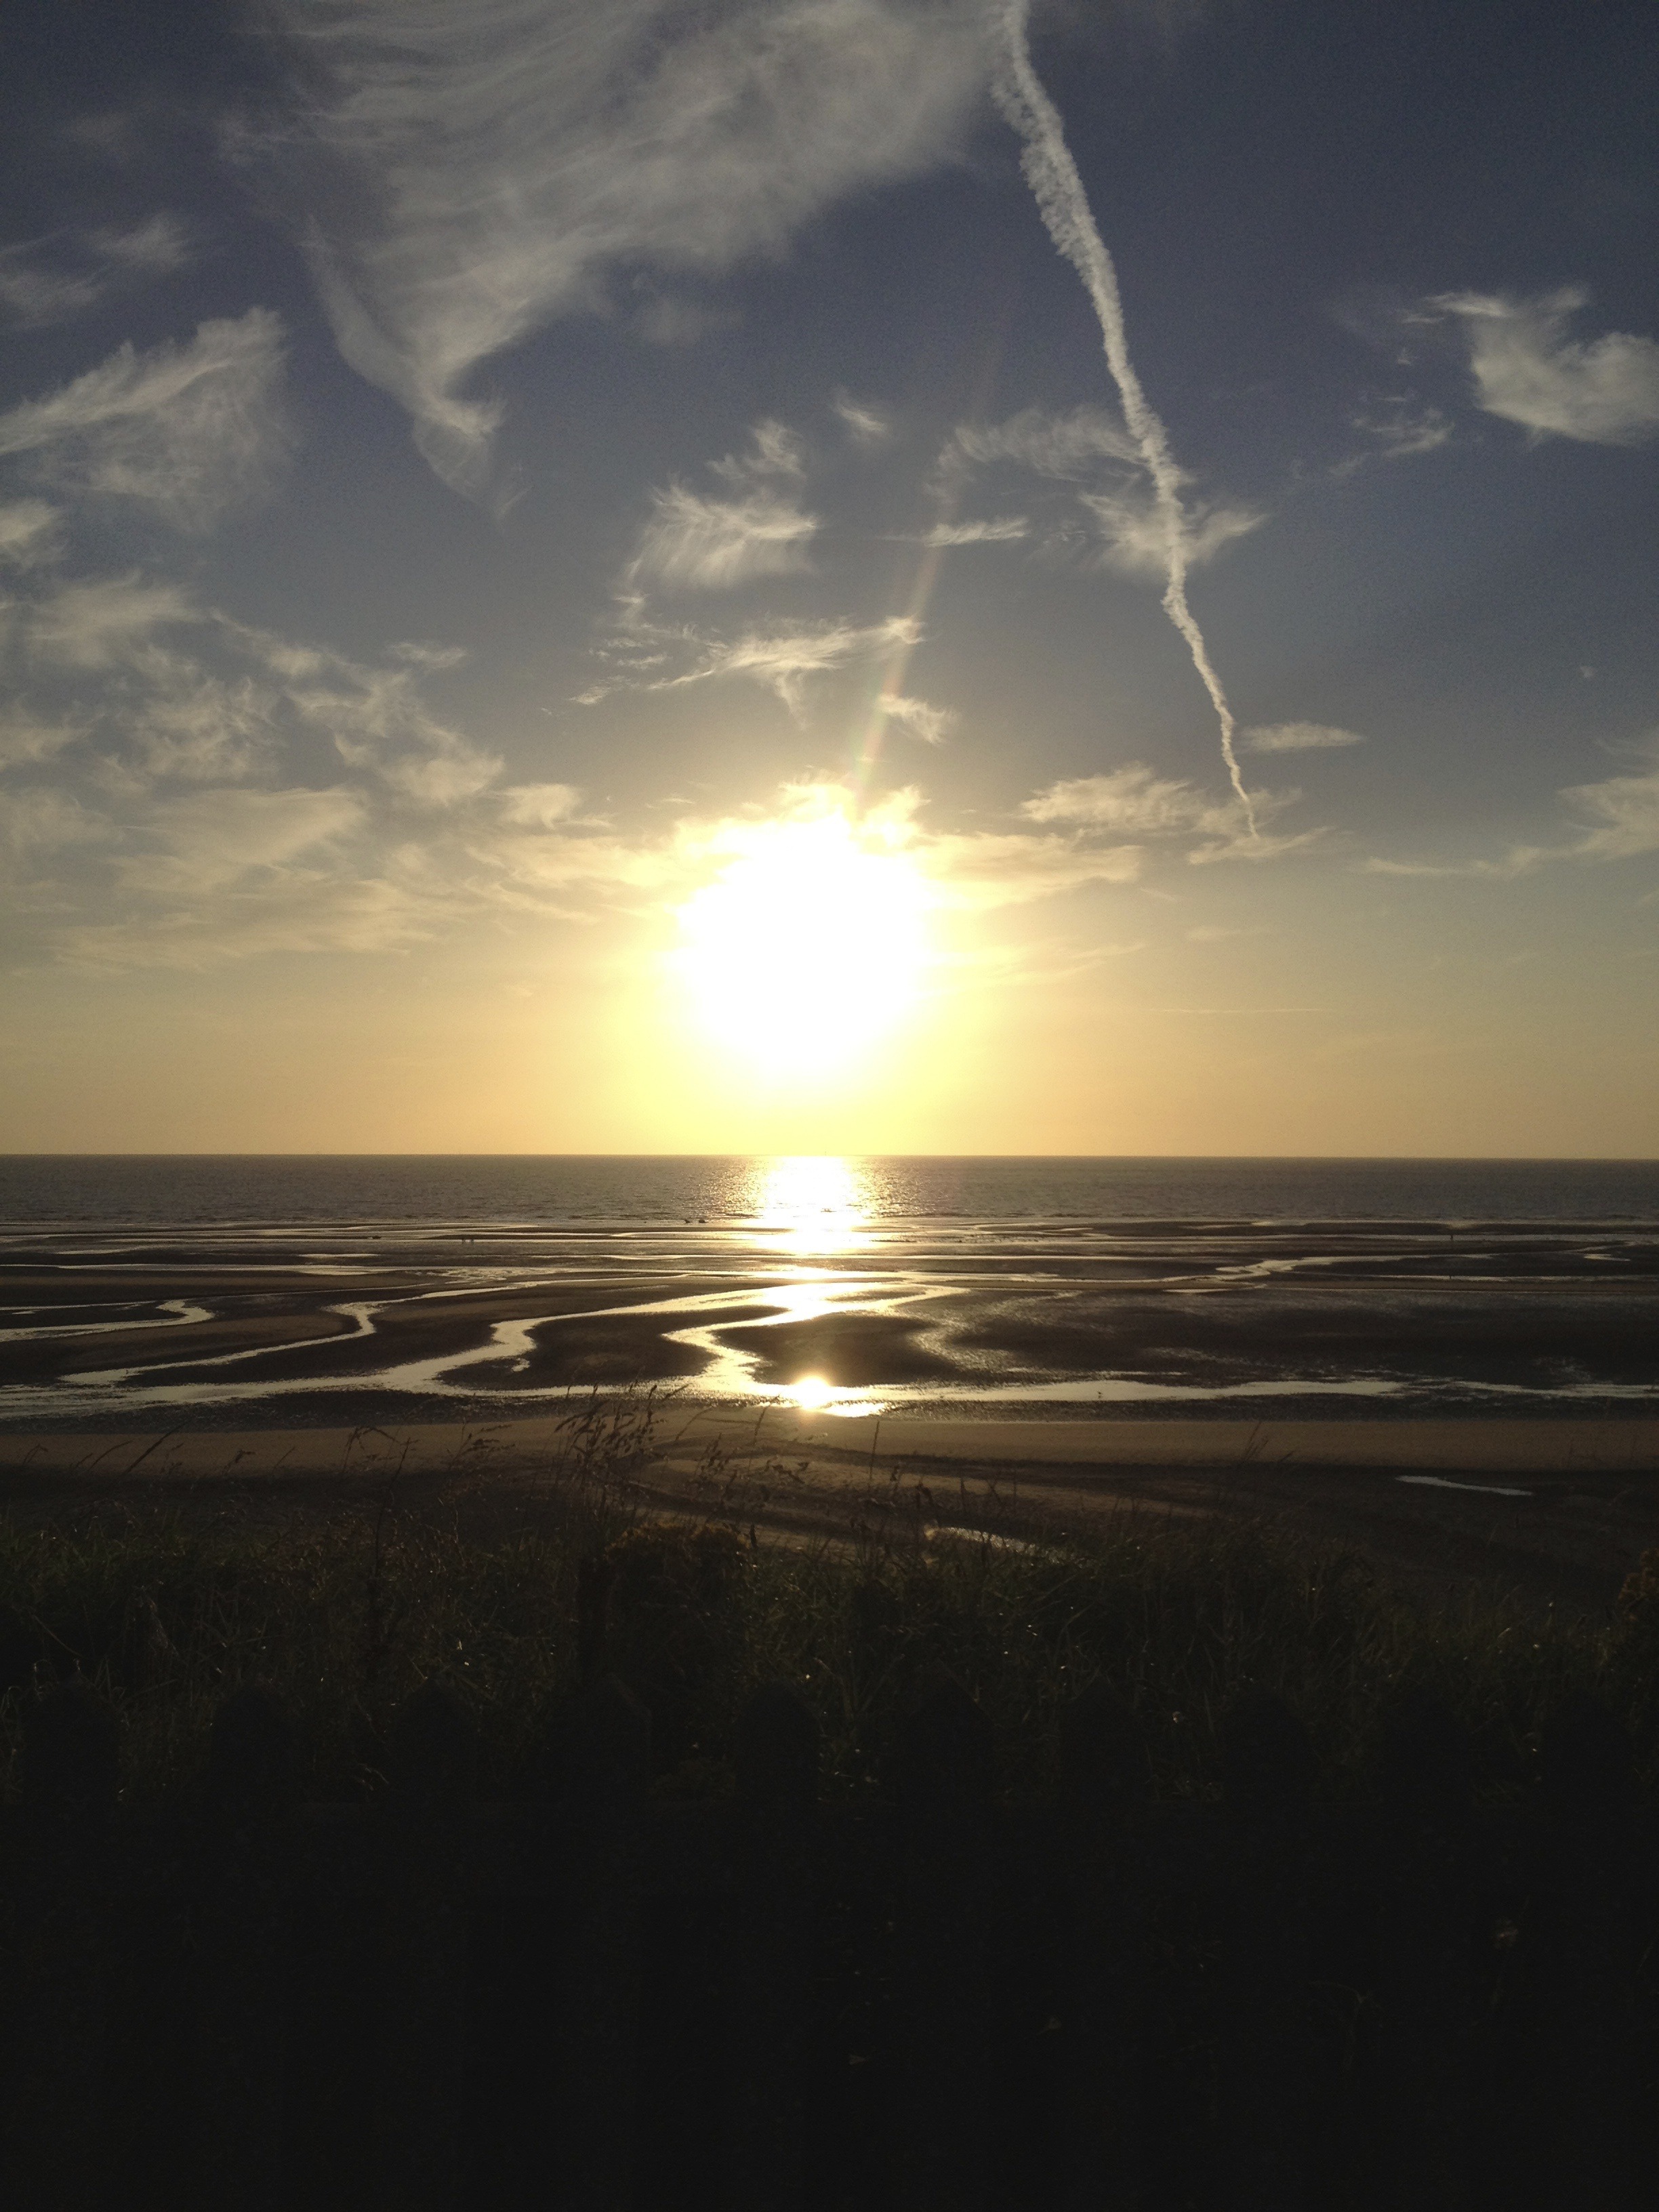
beach, sea, coast, sand, ocean, horizon, cloud, sky, sun, sunrise, sunset, sunlight, morning, wave, dawn, atmosphere, dusk, evening, reflection, body of water, clouds, afterglow